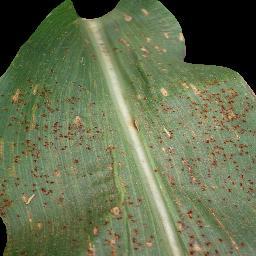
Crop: corn
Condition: (maize)_common_rust